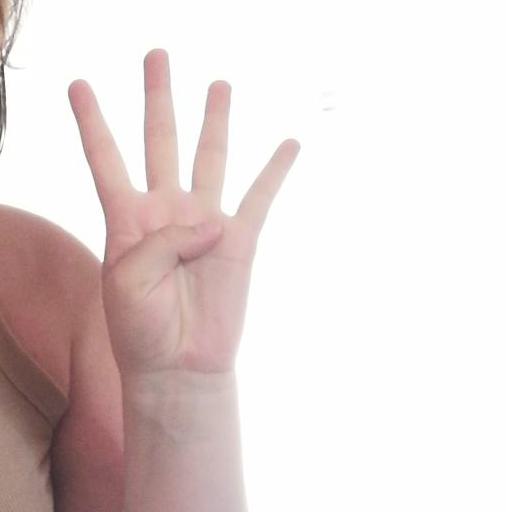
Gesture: four